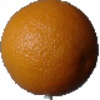
Label: orange